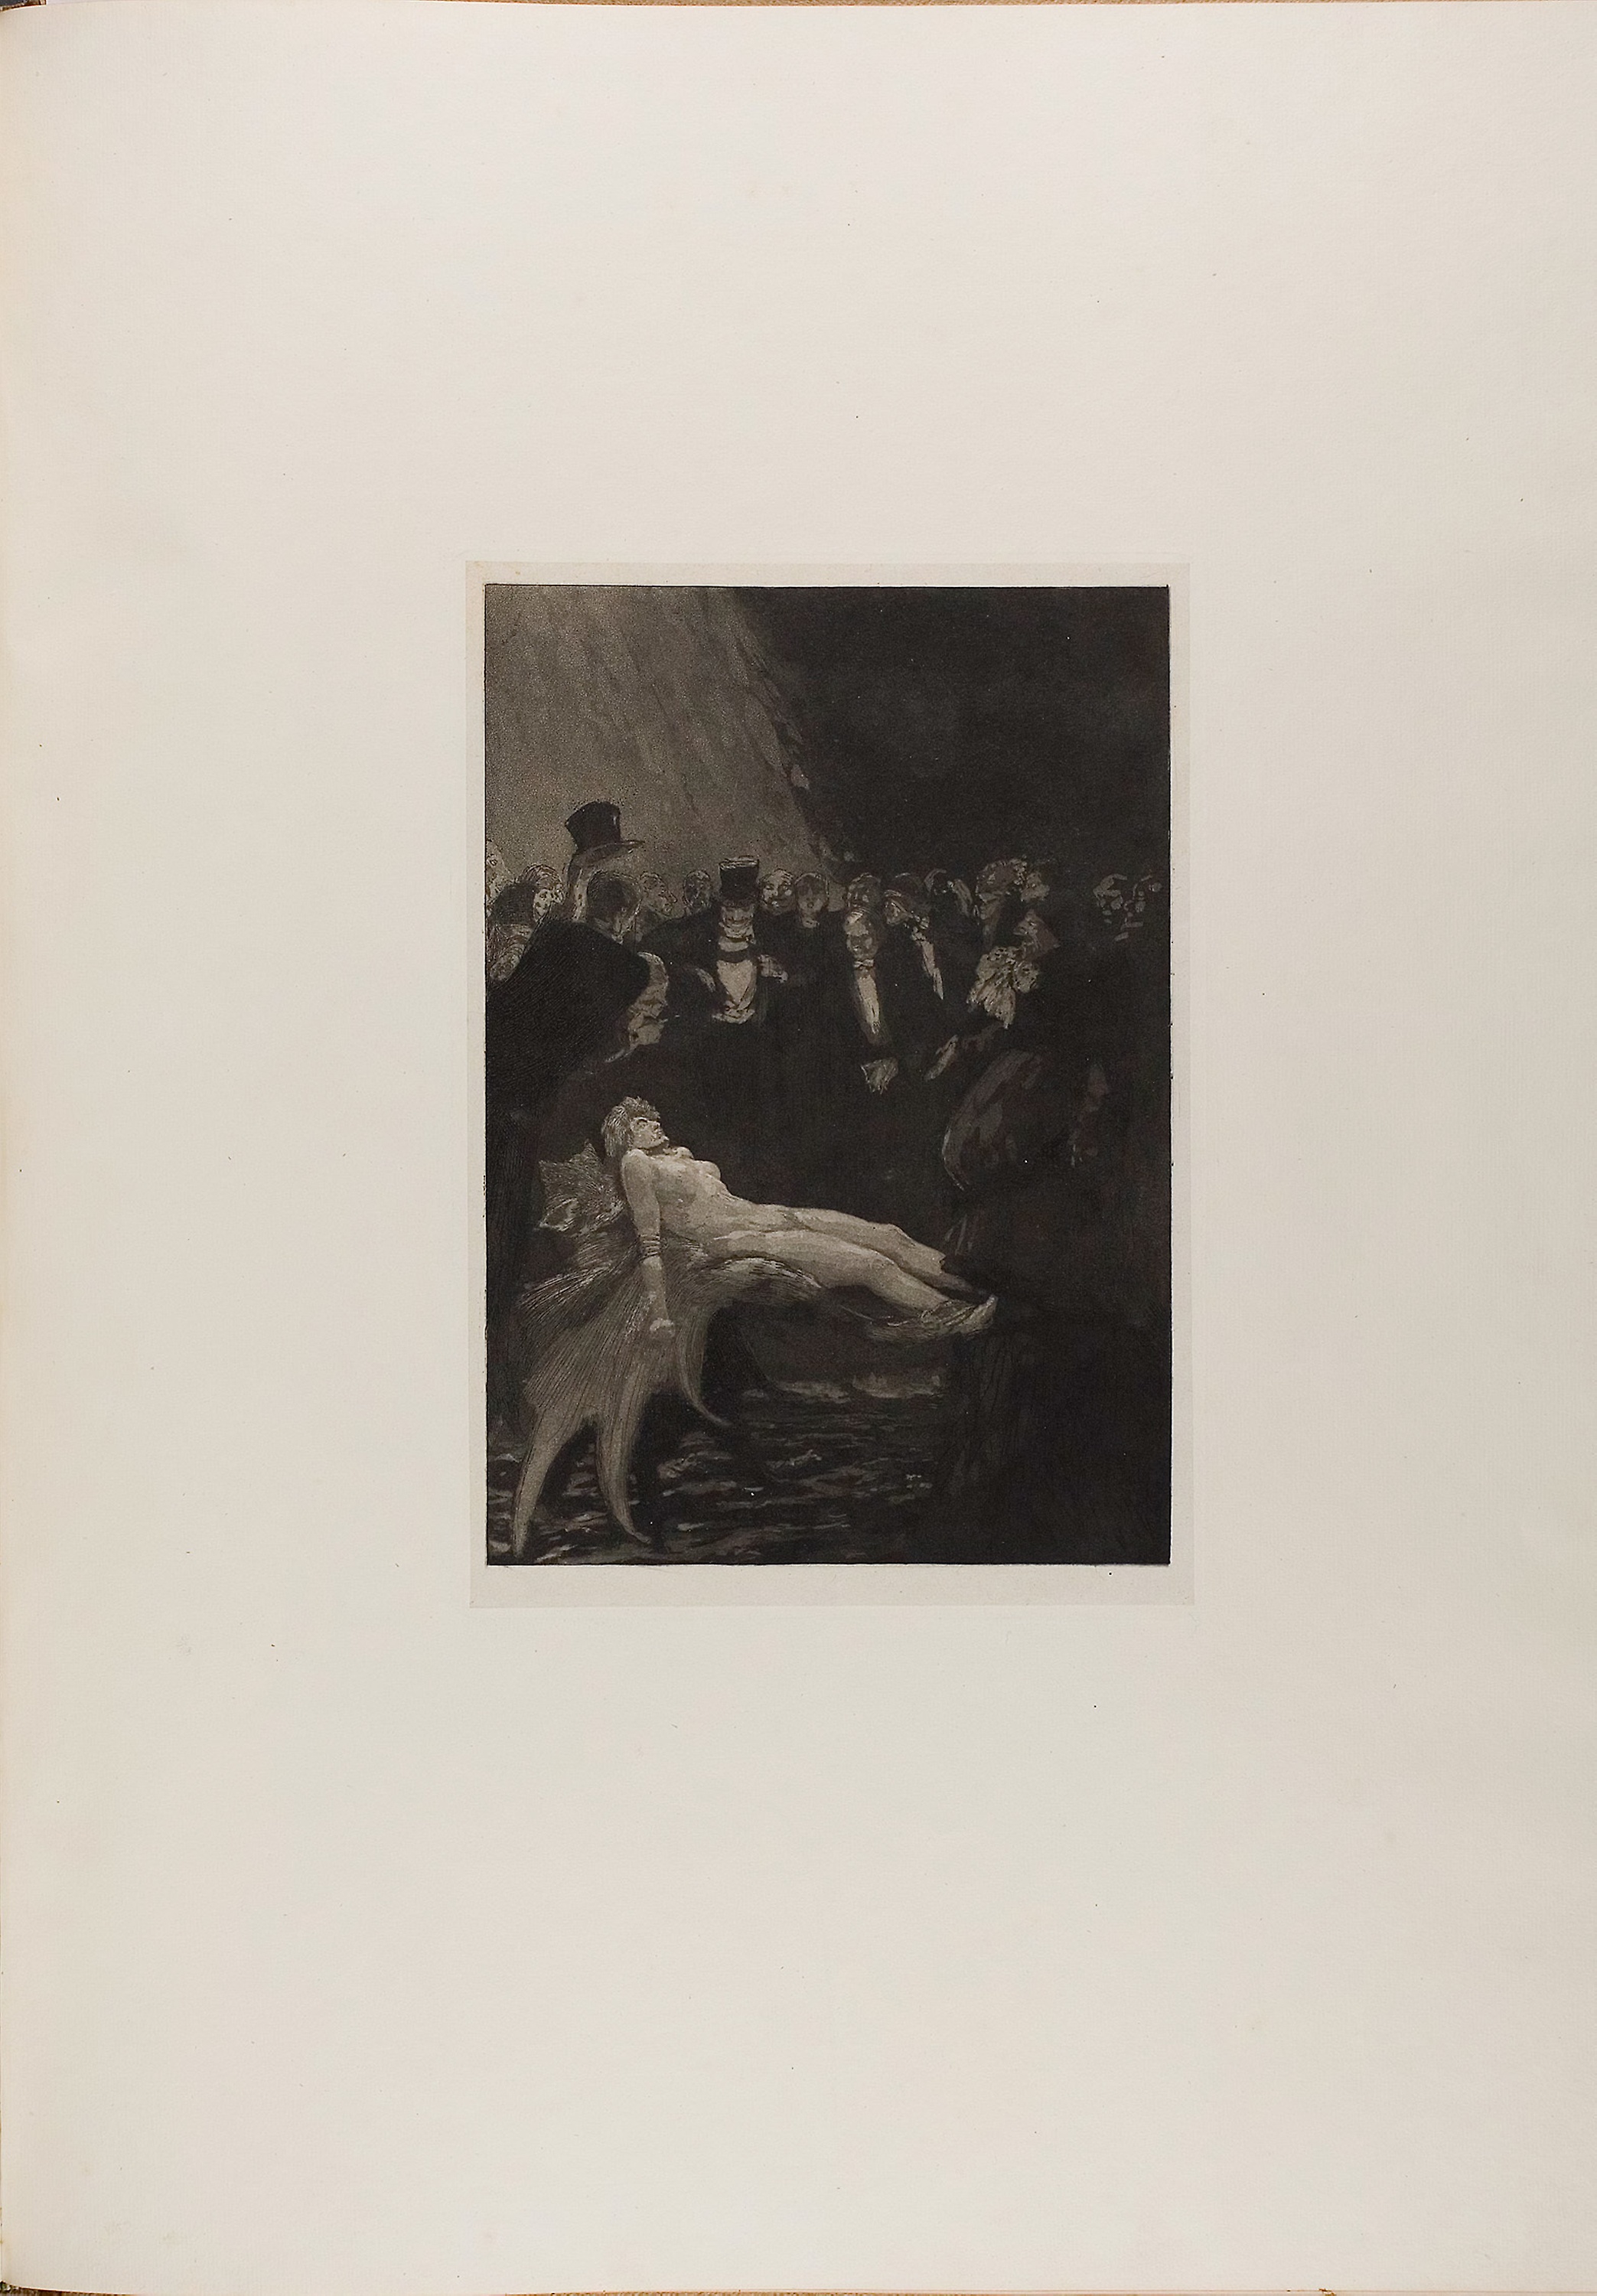
photograph, art, modern art, art gallery, picture frame, painting, drawing, visual arts, artwork